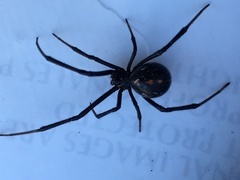
Species: Lactrodectus_hesperus